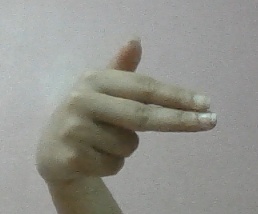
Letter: ghain